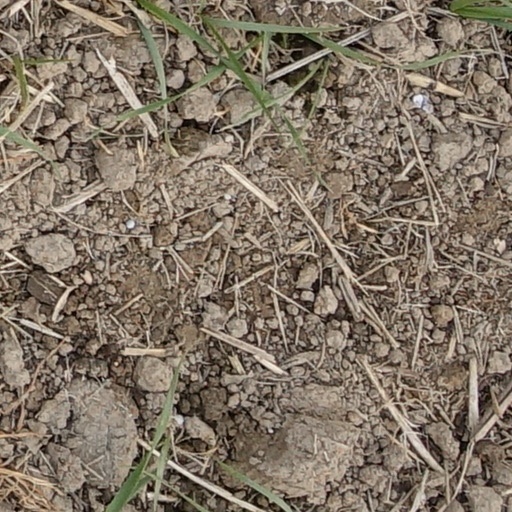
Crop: wheat